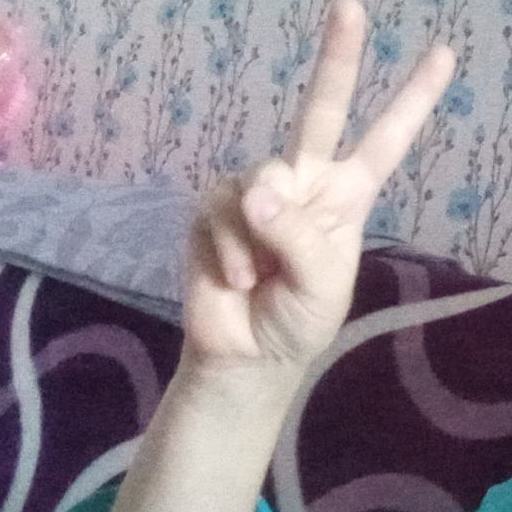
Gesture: peace